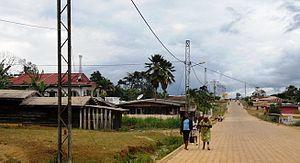
Une rue à Medouneu
Médouneu est une ville du nord Gabon située dans la province du Woleu-Ntem. C'est le chef-lieu du département du Haut-Komo. Localisée sur la frontière au sud de la Guinée équatoriale, Médouneu se trouve aussi à la limite de la province de l'Estuaire.